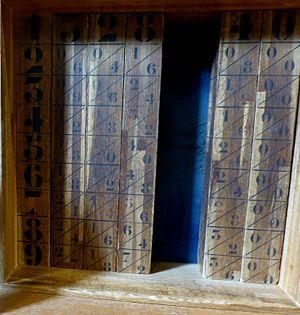
Musée des Arts et Métiers ː Batons de Néper.
John Napier, parfois francisé en Jean Neper, né le 1ᵉʳ février 1550 et mort le 4 avril 1617, est un théologien, physicien, astronome et mathématicien écossais.